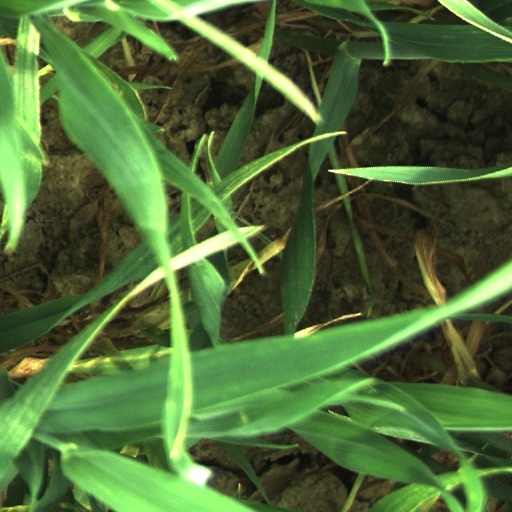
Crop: wheat